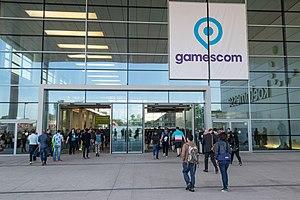
Metroid: Samus Returns est un jeu vidéo d'action-aventure développé par MercurySteam en collaboration avec Nintendo EPD et édité par ce dernier le 15 septembre 2017 sur la console portable Nintendo 3DS. Samus Returns, jeu de la série Metroid, est un remake de Metroid II: Return of Samus, sorti sur Game Boy en 1991. Yoshio Sakamoto, le réalisateur historique de la série, supervise le projet en tant que producteur principal.